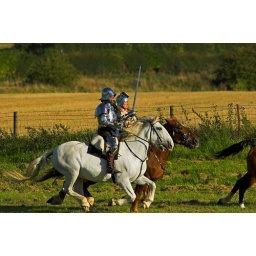
The cavalry take off up the field in full gallop (Sorry about the fence in the background )